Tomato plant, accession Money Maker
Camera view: horizontal (90 deg, fisheye); turntable rotation: 60 degrees
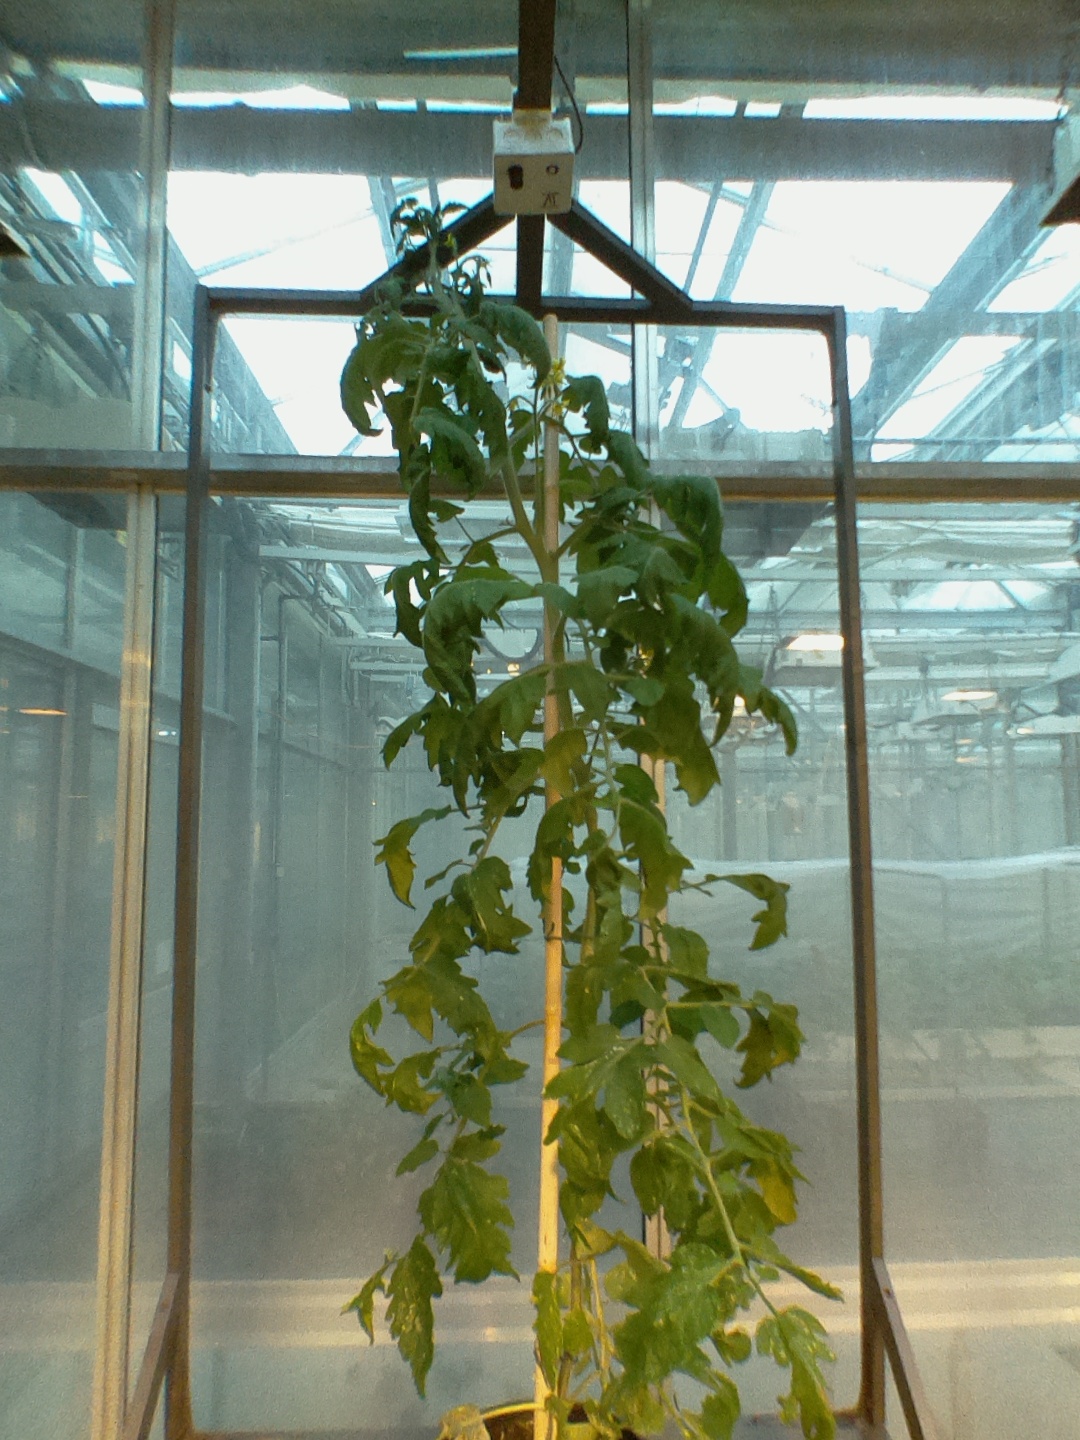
BBCH growth stage 70: Fruits at the main stem or branches visibles